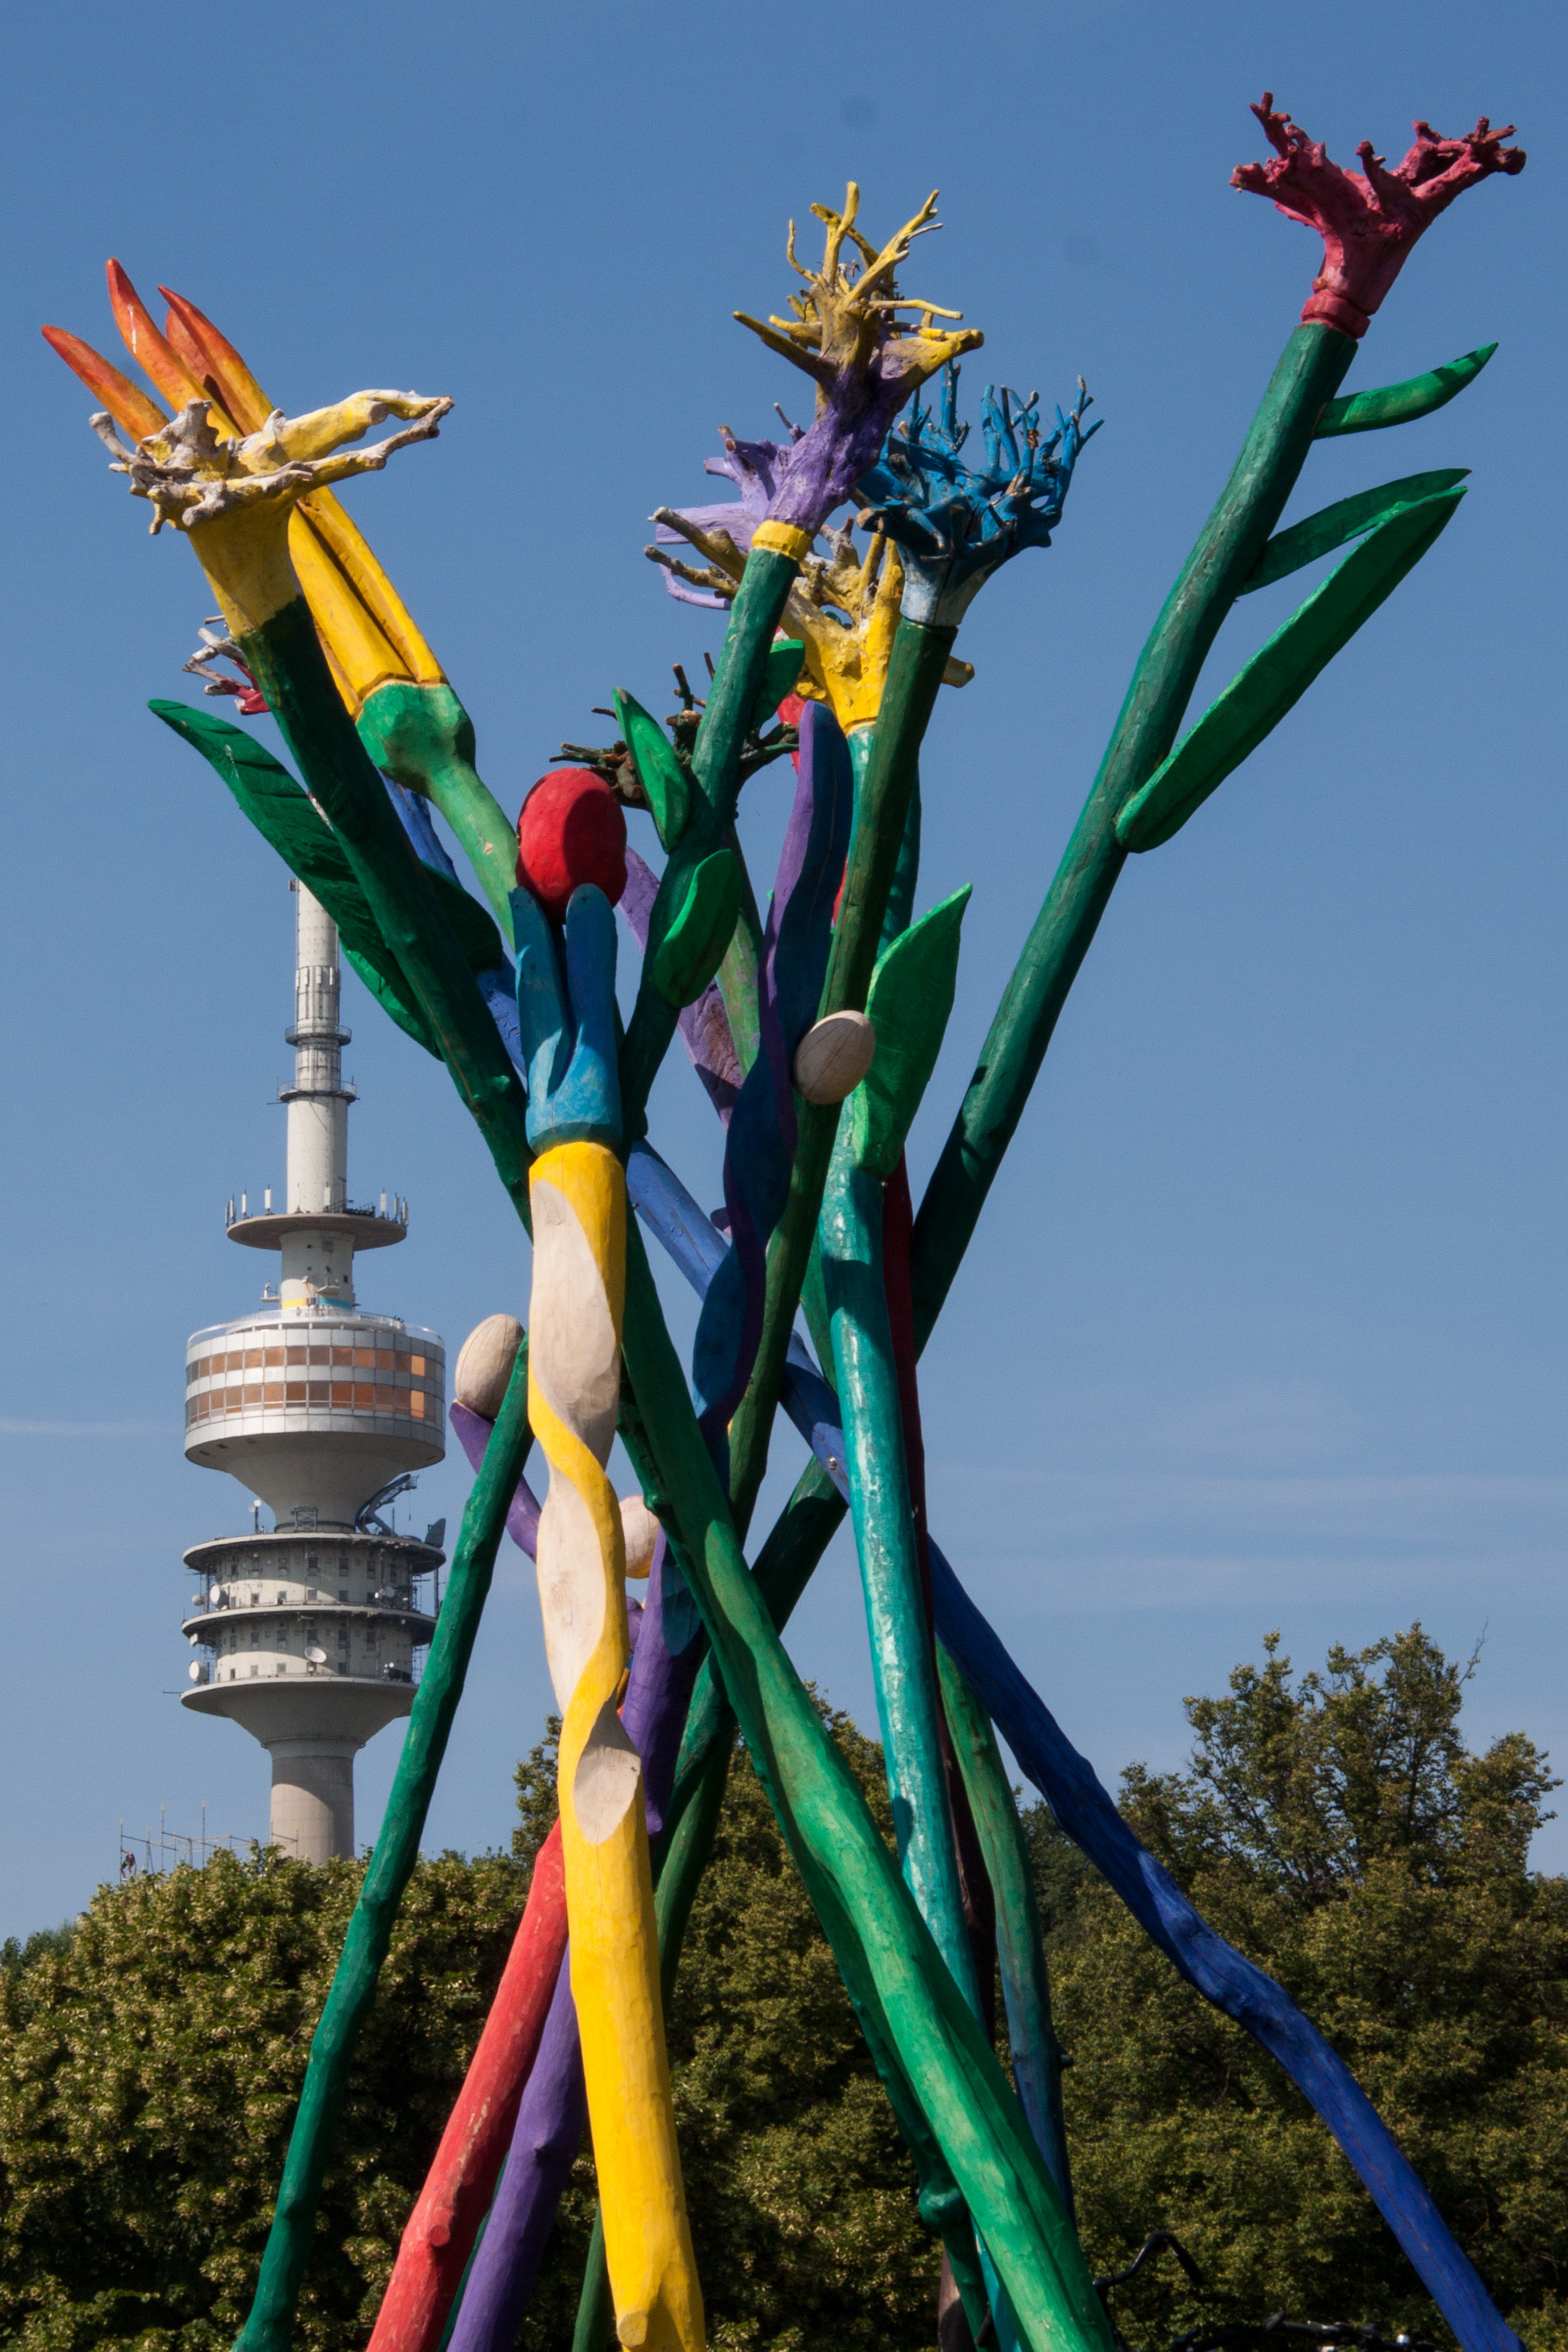
wood, flower, monument, statue, color, colorful, flora, flowers, sculpture, art, painted, tv tower